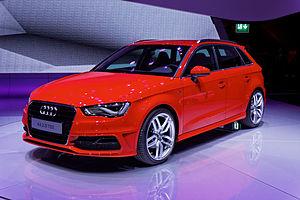
L'Audi A3 est une automobile bicorps de catégorie « compacte » construite par Audi depuis 1996. La version actuelle date de 2013.